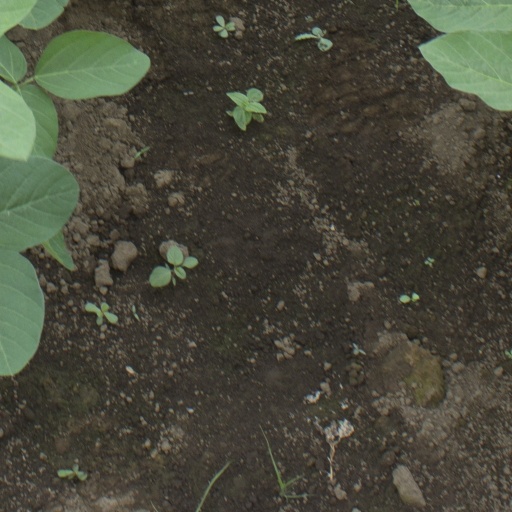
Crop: soybean